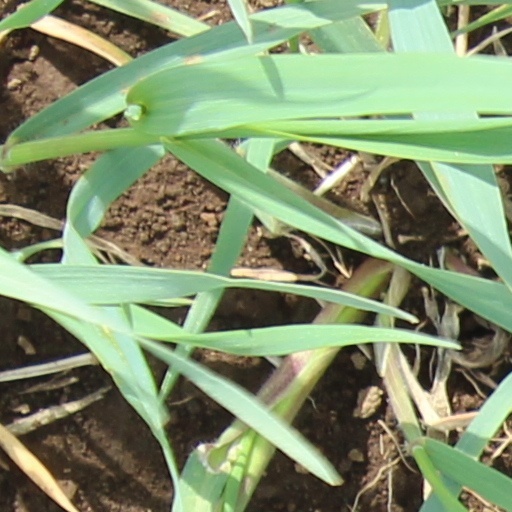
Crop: wheat